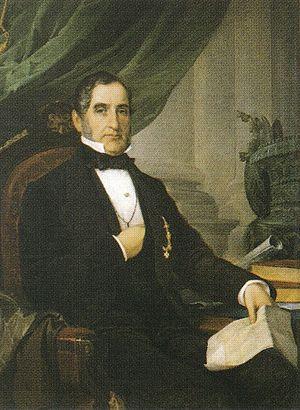
Le musée Revoltella est une galerie d'art moderne située sur la Piazza Venezia de Trieste. Le musée fut fondé en 1872 par le baron Pasquale Revoltella, lequel l'a légué à la ville avec les ouvrages, meubles et livres qu’il contenait.
Pasquale Revoltella est un entrepreneur, banquier, assureur, négociant et économiste italien.